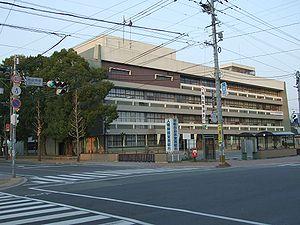
Iizuka est une ville située dans la préfecture de Fukuoka, sur l'île de Kyūshū, au Japon.